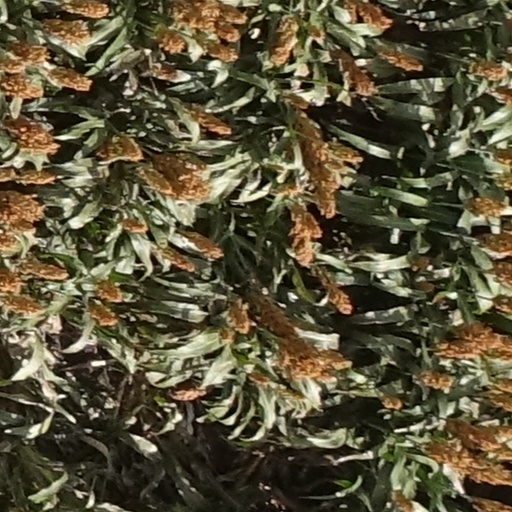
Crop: sorghum